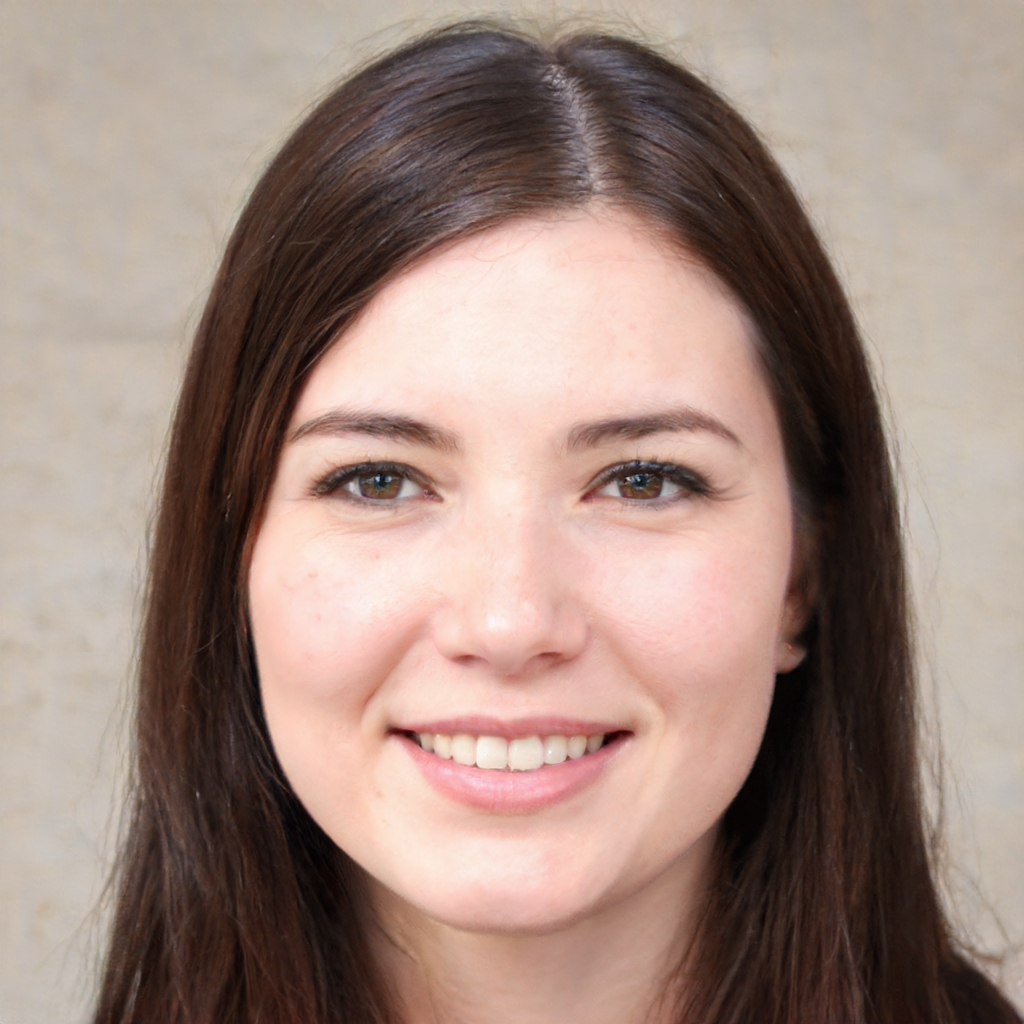
Gender: Female